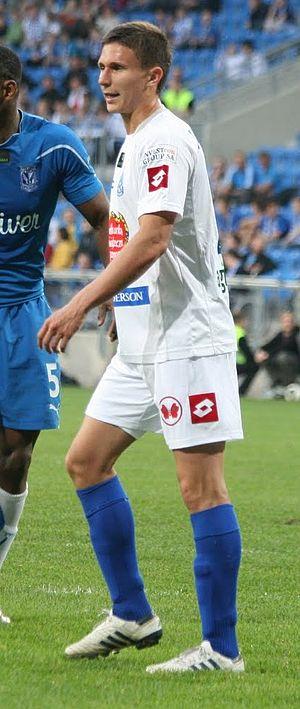
Maciej Jankowski, né le 4 janvier 1990 à Varsovie, est un footballeur professionnel polonais. Il joue actuellement au poste d'attaquant au Piast Gliwice.